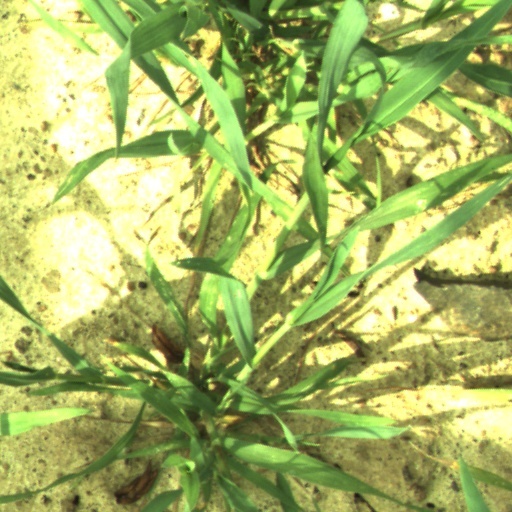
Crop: wheat